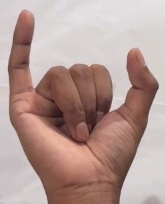
ASL sign: Y